2006 Dover 400

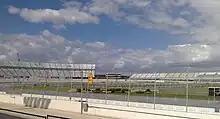
Dover International Speedway, where the race was held.

The 2006 Dover 400 was the twenty-eighth of thirty-six scheduled stock car races of the 2006 NASCAR Nextel Cup Series and the second in the ten-race season-ending Chase for the Nextel Cup. It took place on September 24, 2006, in Dover, Delaware, at Dover International Speedway, a short track which holds NASCAR races. The NASCAR event makes use of the track's standard configuration, a four-turn short track oval that is long. The track's turns are banked at twenty-four degrees; both the front stretch (the location of the finish line) and the backstretch are banked at nine degrees.